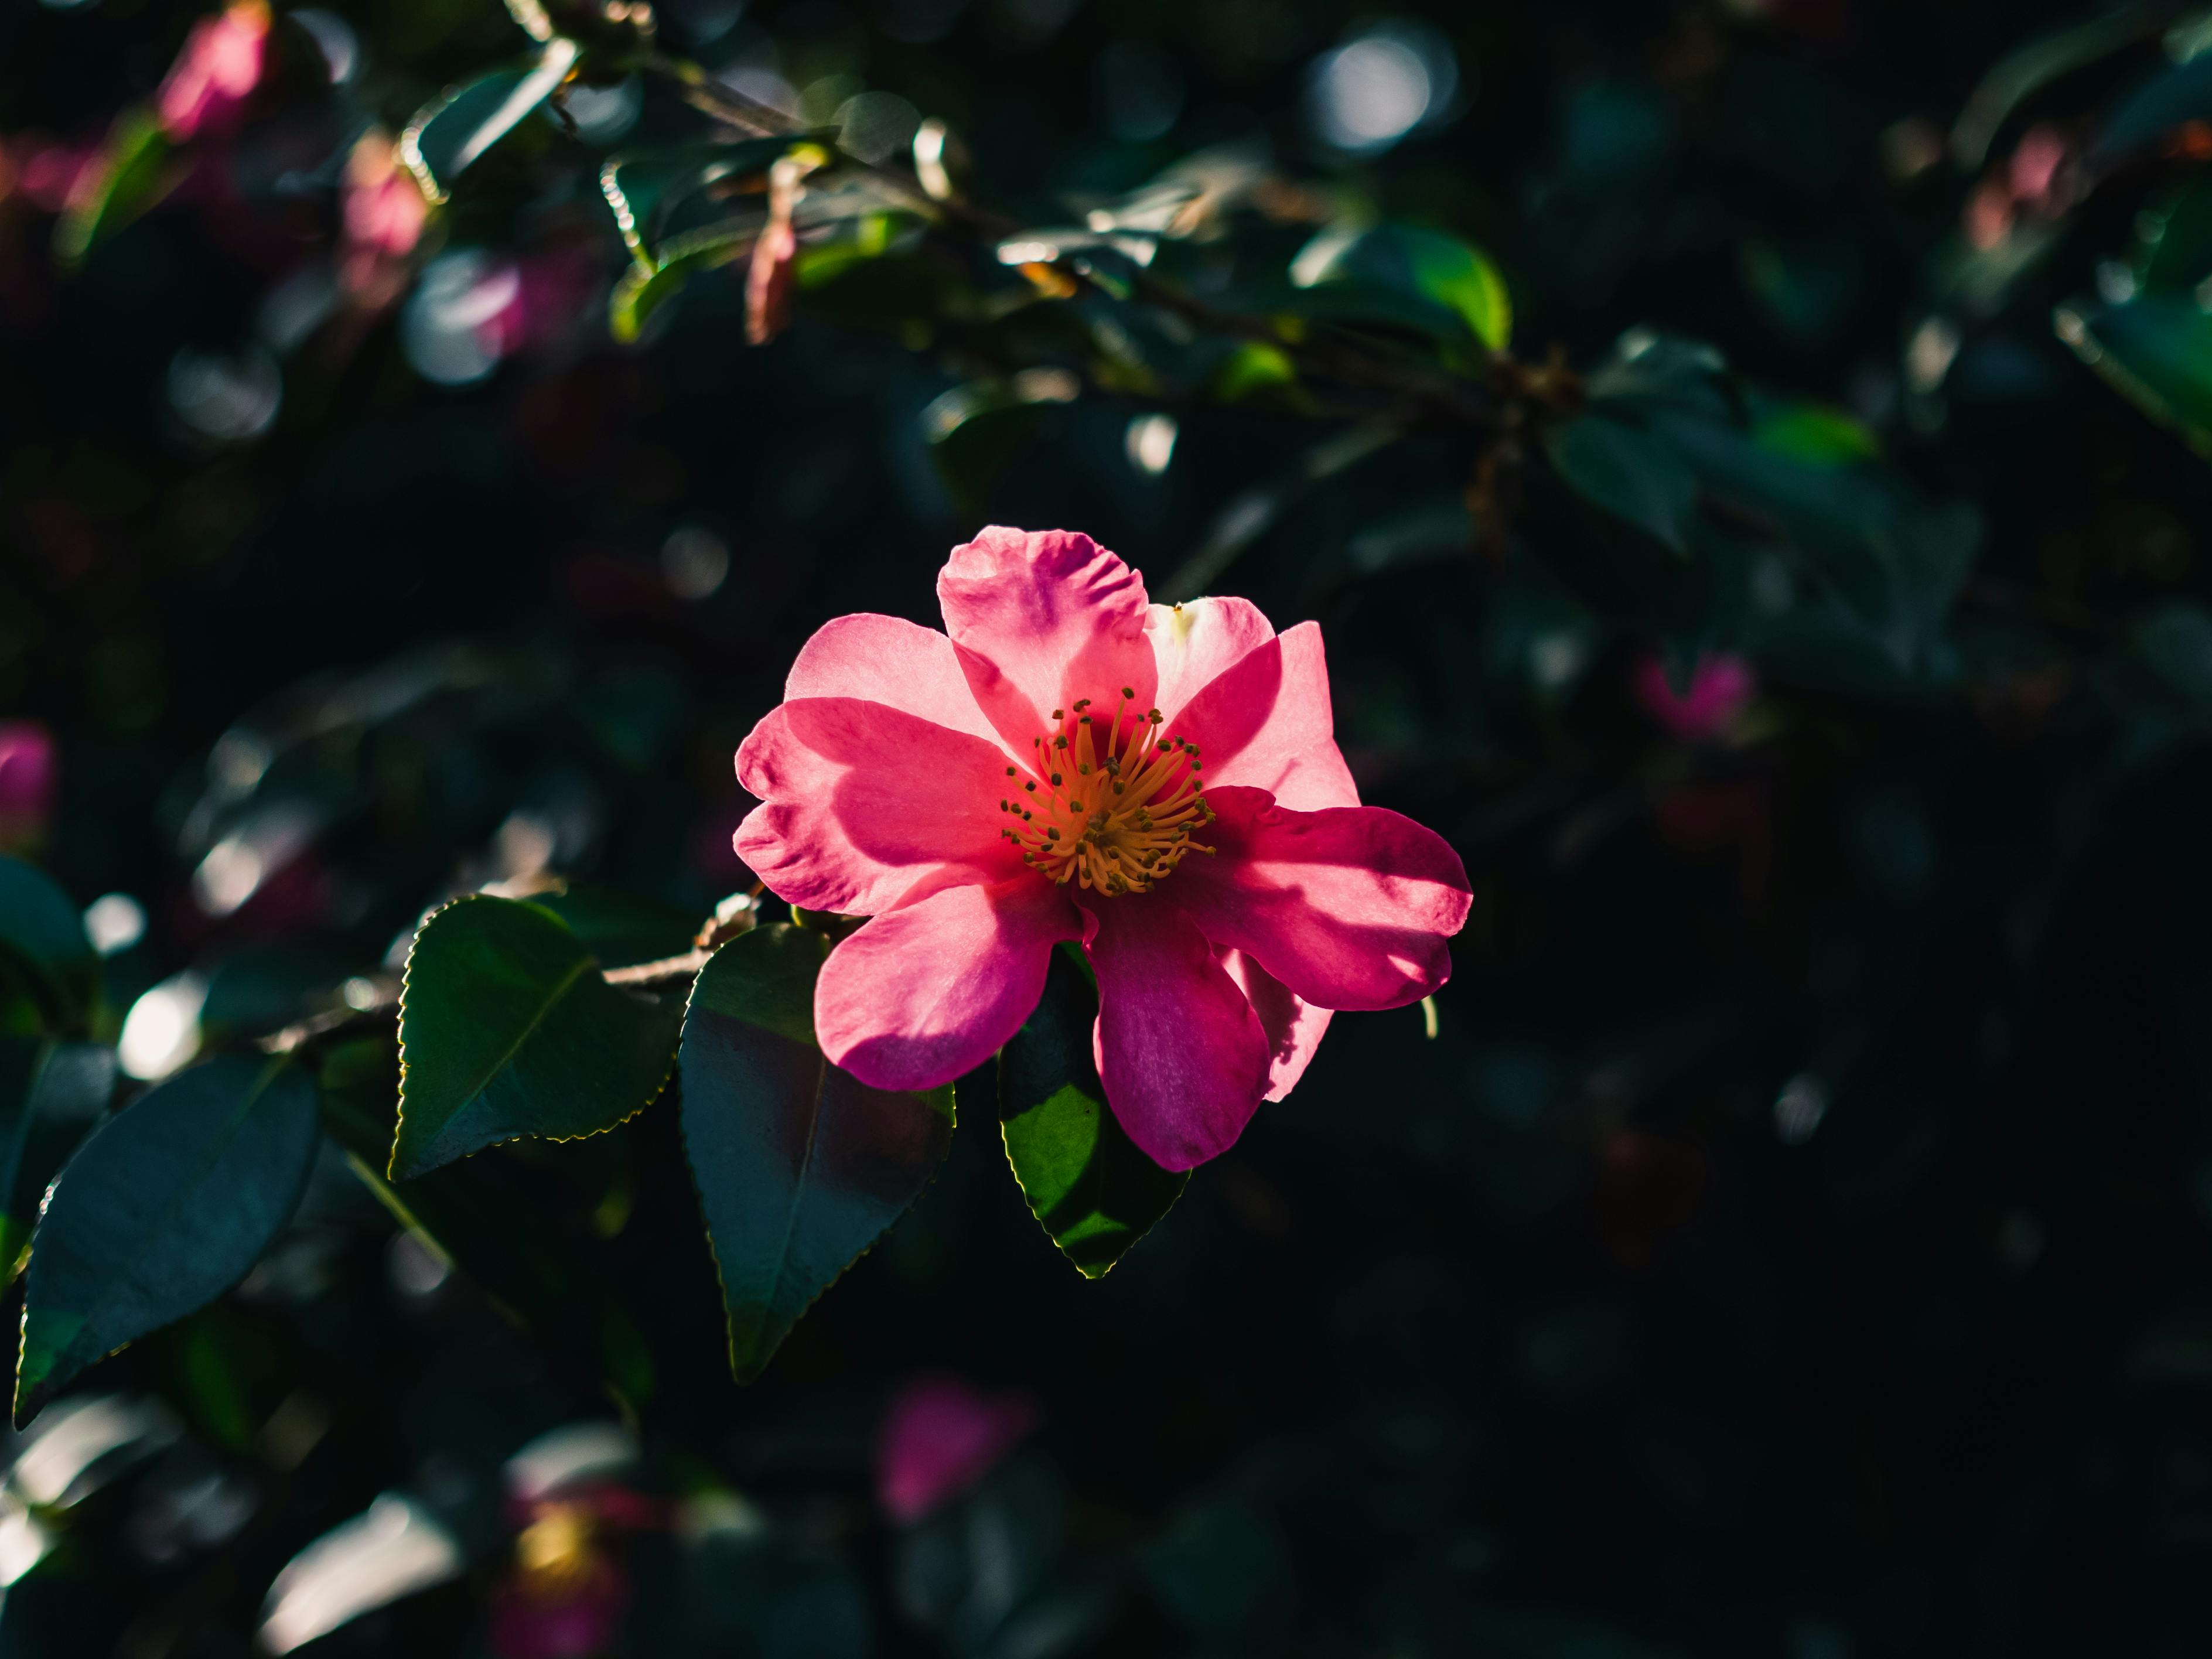
flower, plant, natural environment, petal, branch, terrestrial plant, flowering plant, magenta, rose family, annual plant, rose order, herbaceous plant, shrub, blossom, rose, Pedicel, grass, daisy family, plant stem, wildflower, natural landscape, art, garden, macro photography